Zaporizhzhia Nuclear Power Plant crisis

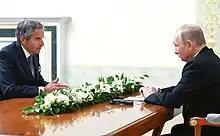
Grossi with Russian President Vladimir Putin on 11 October 2022

On 5 October, the Associated Press reported that in an interview, Energoatom President Petro Kotin said that the energy company could restart two of the reactors within days, with a decision to be made as early as 12 October, to protect safety installations. Kotin said that due to low temperatures over the coming winter, safety equipment will be damaged without heating, and that the only heating will come from the reactors.